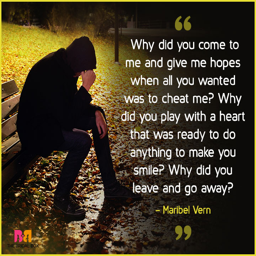
long sad quotes for her : sad love quotes for her lines right from the heart